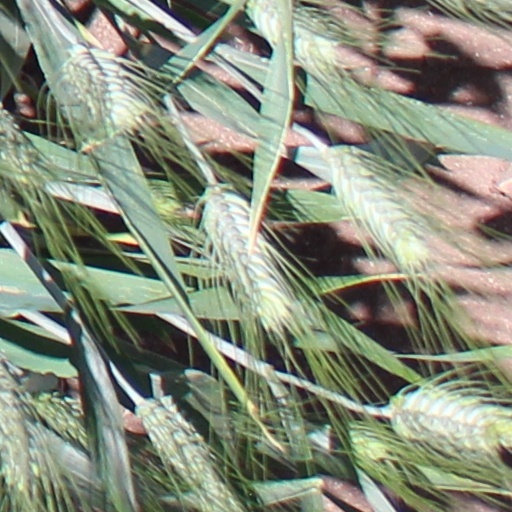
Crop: wheat